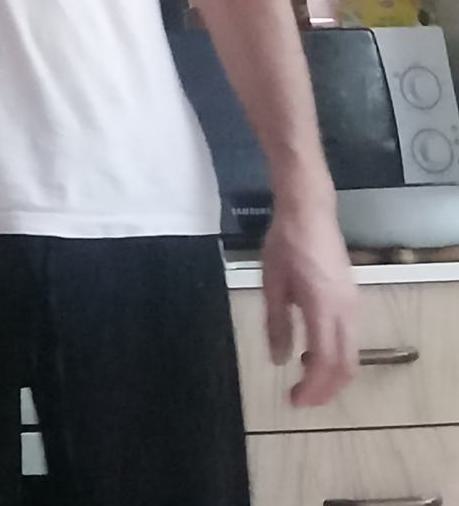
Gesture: no_gesture